Epilepsy

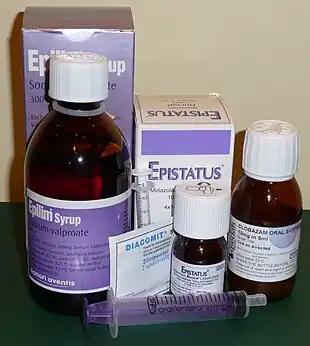
Anticonvulsant

The primary goals of epilepsy management are to control seizures, minimize treatment side effects, and optimize quality of life. Management strategies are individualized based on the type of seizures or epilepsy syndrome, the underlying cause when known, the person’s age and comorbidities, and their preferences and life circumstances.